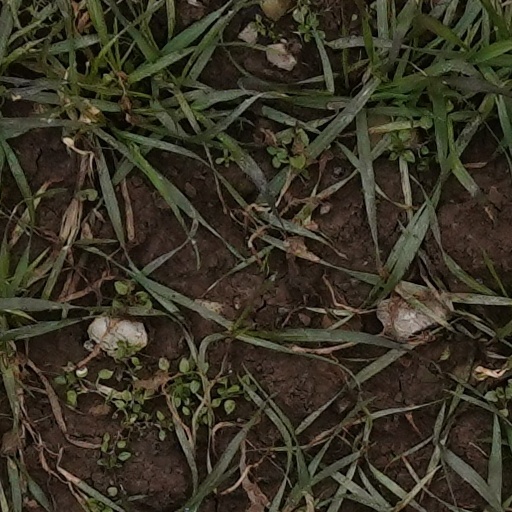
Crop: wheat